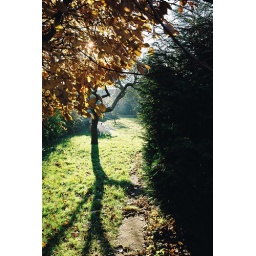
This is the view from the kitchen window in Autumn.